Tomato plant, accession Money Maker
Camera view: tilt-top (135 deg); turntable rotation: 330 degrees
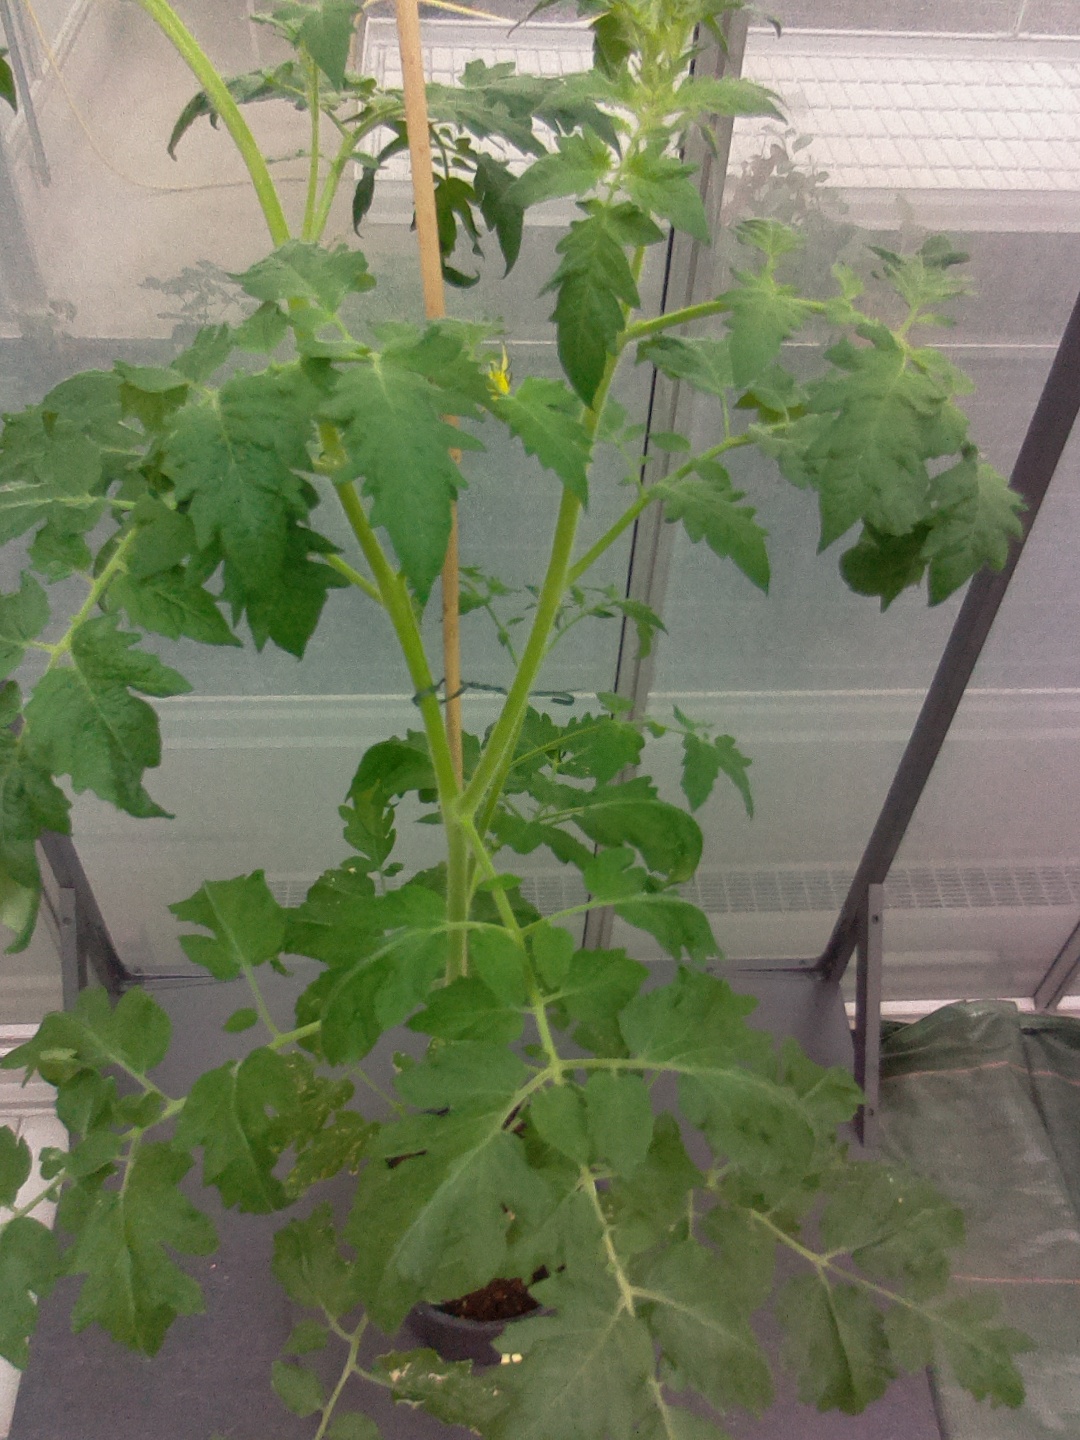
BBCH growth stage 65: Full flowering, 50%-60% of flowers open, first petals falling